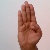
The image shows a hand gesture representing the letter 'B' in Indian Sign Language.